Spencer Tracy

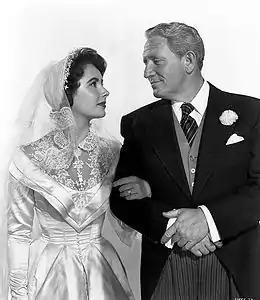
Tracy and Elizabeth Taylor in a promotional image for "Father of the Bride" (1950). The comedic role of Stanley Banks was one of Tracy's nine Oscar-nominated performances.

Tracy received his first Academy Award nomination in 12 years for playing the role of Stanley Banks in "Father of the Bride" (1950). In the comedy film, Banks attempts to handle preparations for the upcoming wedding of his daughter (Elizabeth Taylor). "It's the second strong comedy in a row for Spencer Tracy, doing the title role, and he socks it", "Variety" commented. The film was the biggest commercial success of Tracy's career to date, earning $6 million worldwide. MGM wanted a sequel, and while Tracy was unsure, he accepted. "Father's Little Dividend" (1951) was released ten months later and performed well at the box office. On the strength of the two movies, Tracy polled as one of the nation's top stars once more.